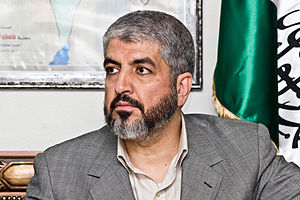
Hamas
Hamas' politiske leder Khaled Mashal.
Hamas er et palæstinensisk, islamistisk politisk parti. Hamas er ledet af Khaled Mashal og Ismail Haniyeh. Hamas' tilholdssted er Gazastriben, men de opererer også på Vestbredden.